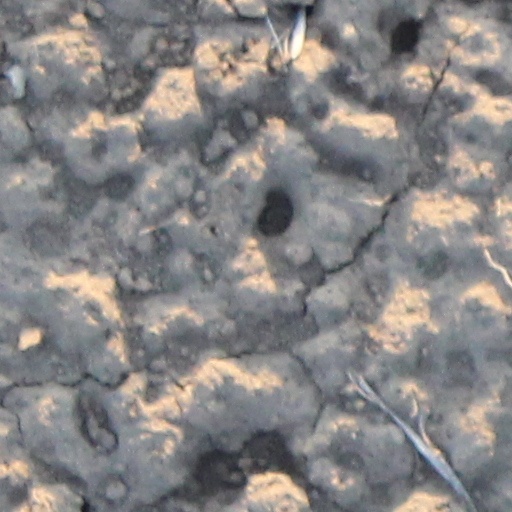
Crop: wheat